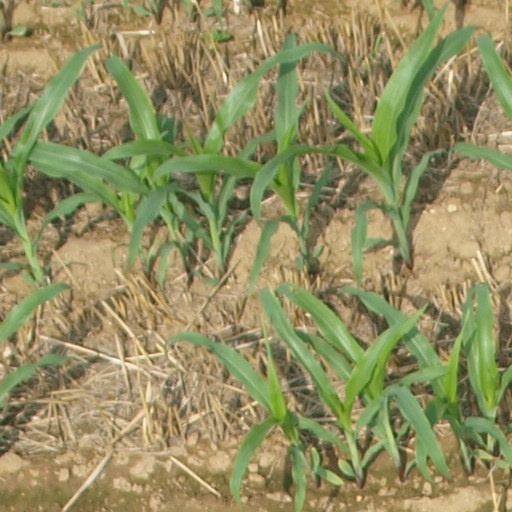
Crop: maize; corn